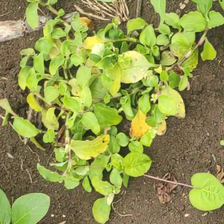
Weed species: Kena_(Commplina_benghalensio)